Roman bridge

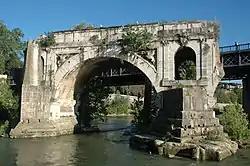
Pons Aemilius, the oldest stone bridge in Rome

The ancient Romans were the first civilization to build large, permanent bridges. Early Roman bridges used techniques introduced by Etruscan immigrants, but the Romans improved those skills, developing and enhancing methods such as arches and keystones. There were three major types of Roman bridge: wooden, pontoon, and stone. Early Roman bridges were wooden, but by the 2nd century BC stone was being used. Stone bridges used the arch as their basic structure, and most used concrete, the first use of this material in bridge-building.